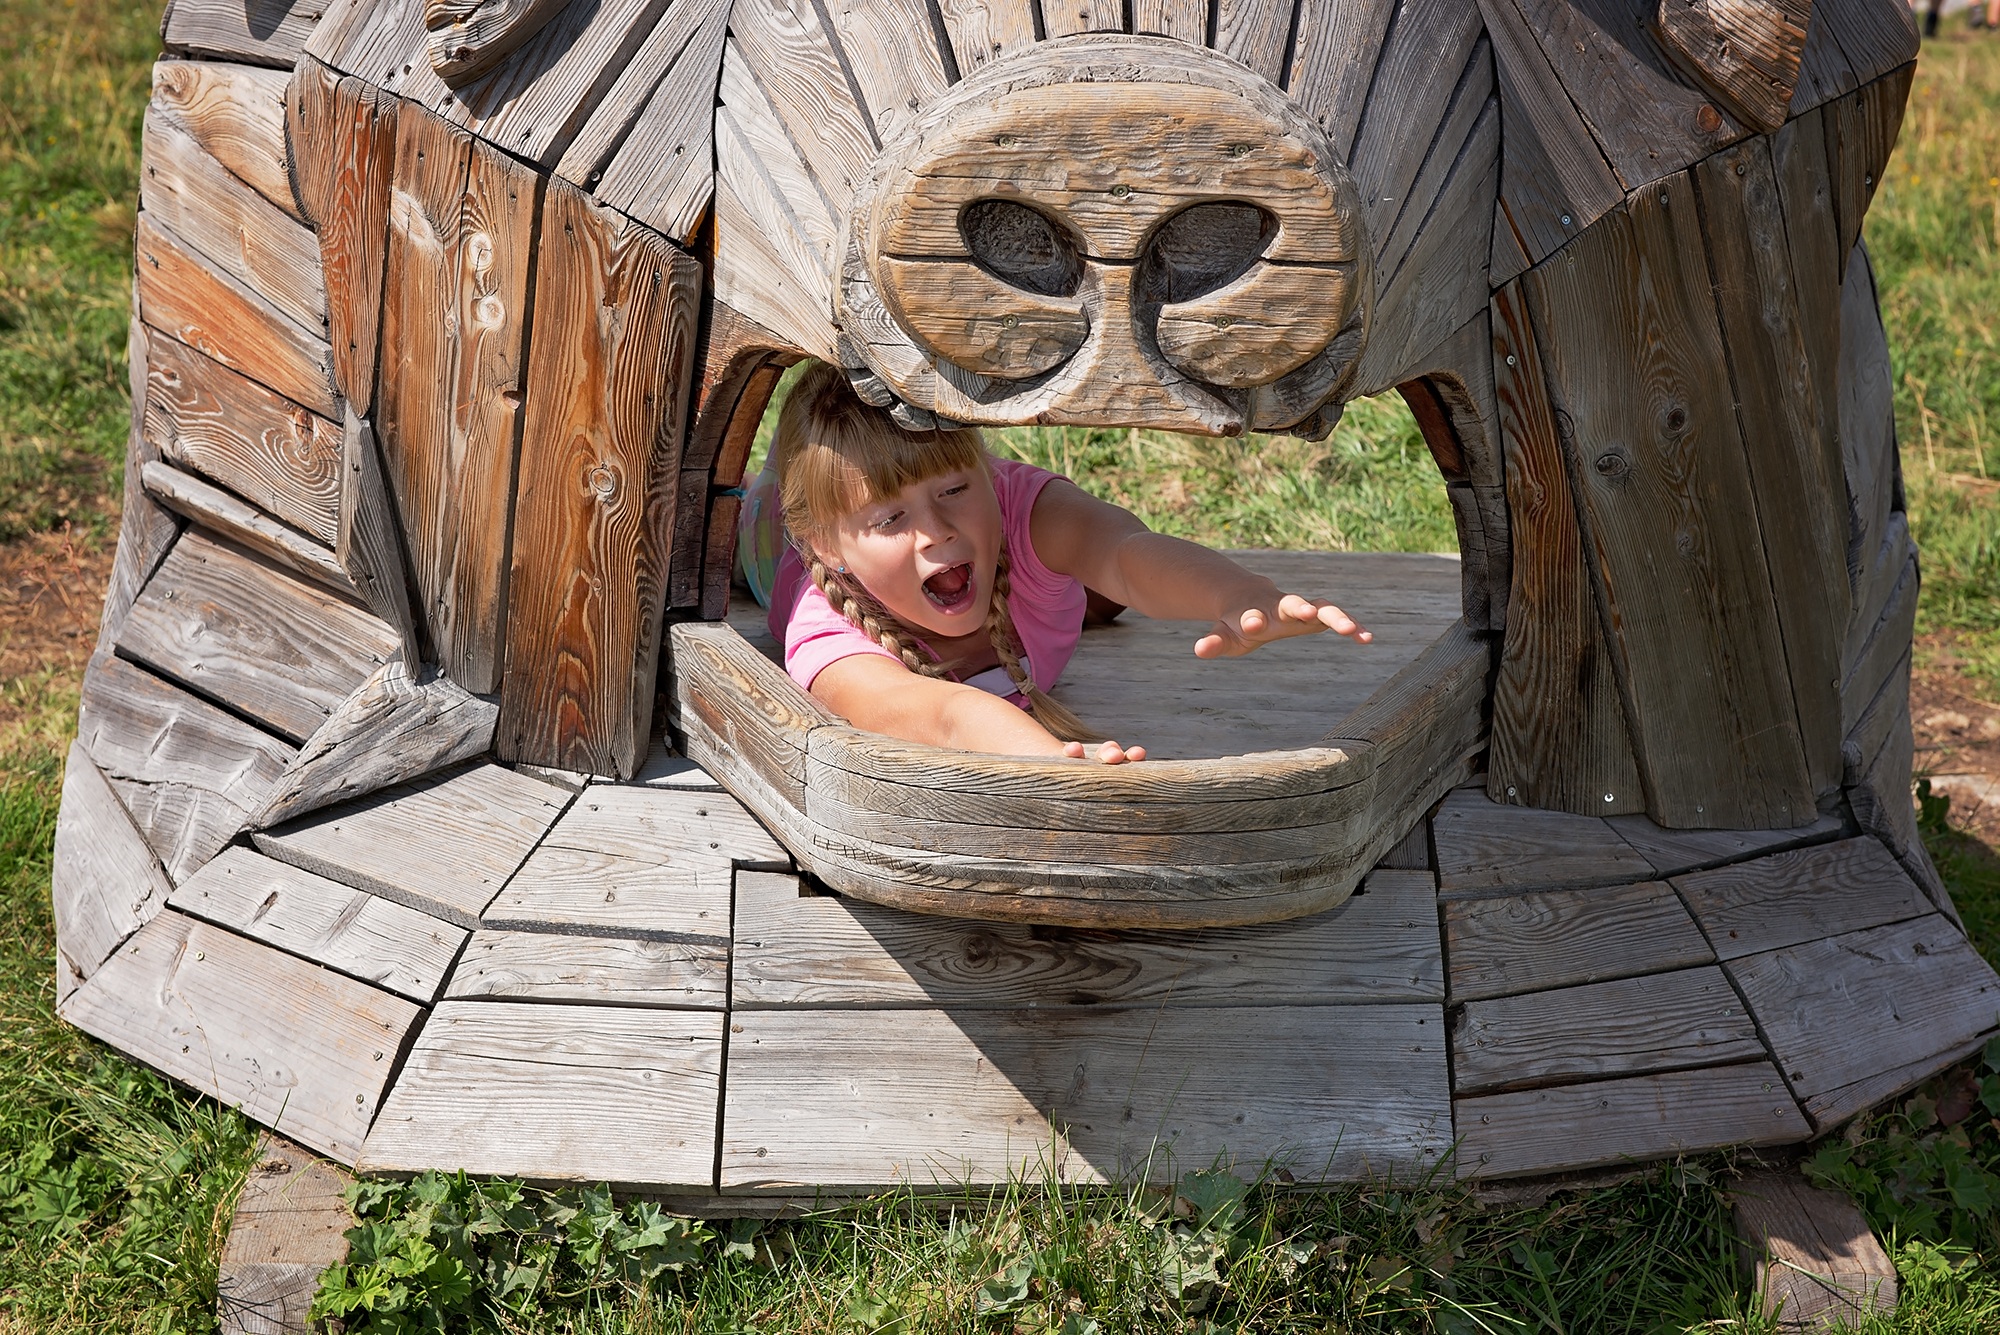
nature, wood, girl, play, summer, backyard, child, human, garden, sculpture, out, in motion, honeysucker, man made object, outdoor structure